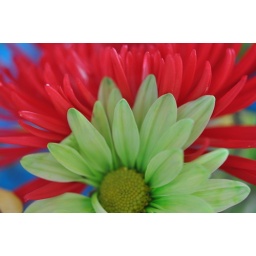
Stacked flowers; green daisy against spider mum against blue daisies